Serafín Sánchez

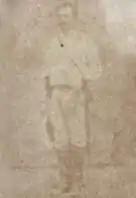
Serafín Sánchez during the Ten Years' War

He rose in arms on 6 February 1869 in the north of the present province of Sancti Spiritus with only 45 men. Four days after the first part in combat Mayajigua and then others such as Chambas, Palo Seco, La Sacra, Naranjo, and Cascorro, among others.